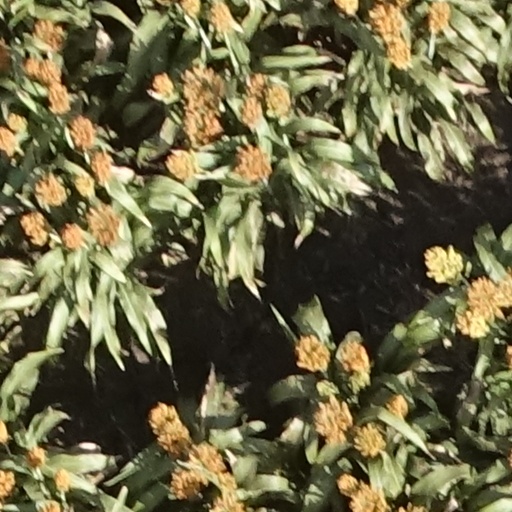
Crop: sorghum